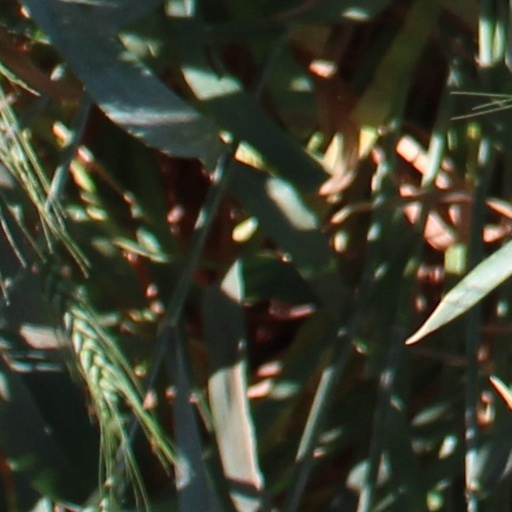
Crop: wheat